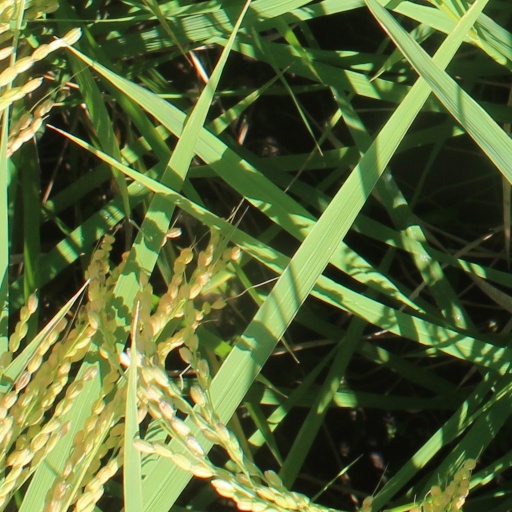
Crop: rice